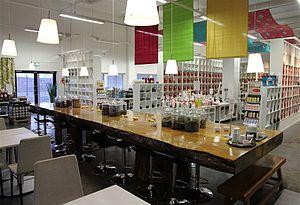
Viinikkala est un quartier de Vantaa, une des principales villes de l'agglomération d'Helsinki en Finlande.